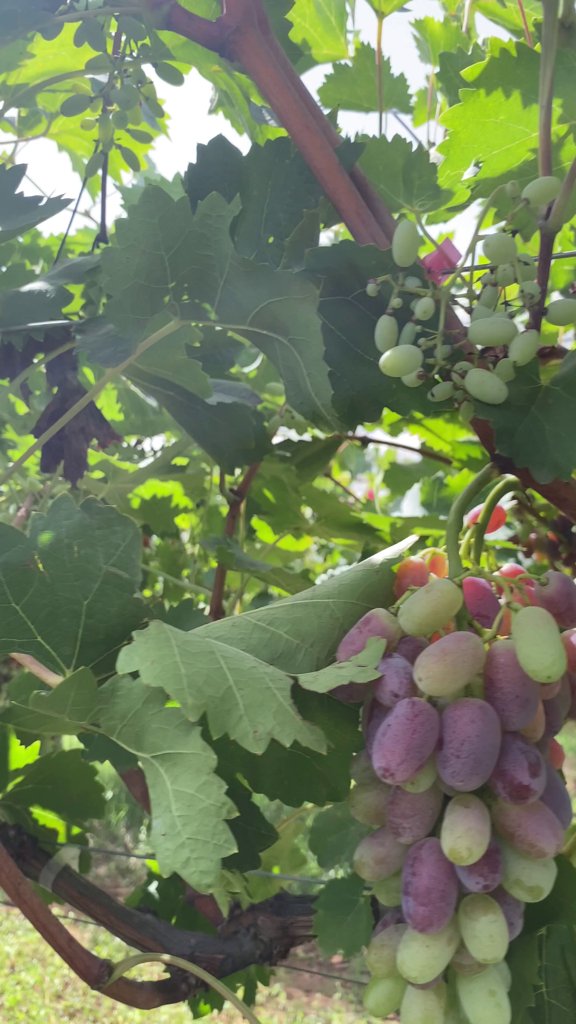
Berries visible: 91
Grape clusters: 3